Tamale

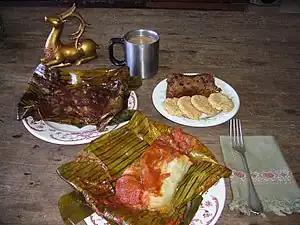
Black and red tamales in Guatemala

In the classical times of the Maya of Central America (Guatemala in particular), the great Mayan lords delighted in a baked dough bun during the winter solstice, made of maize mixed with turkey, "tepezcuintle" (lowland paca) or venison, spices, and chili pepper, among other ingredients.